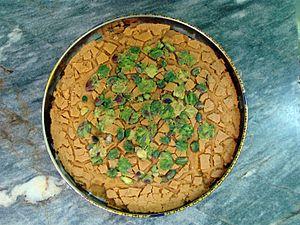
La province de Qom (en persan